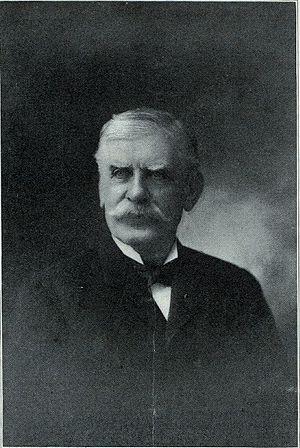
Cette page recense les sénateurs de l'État de Californie aux États-Unis depuis 1850.